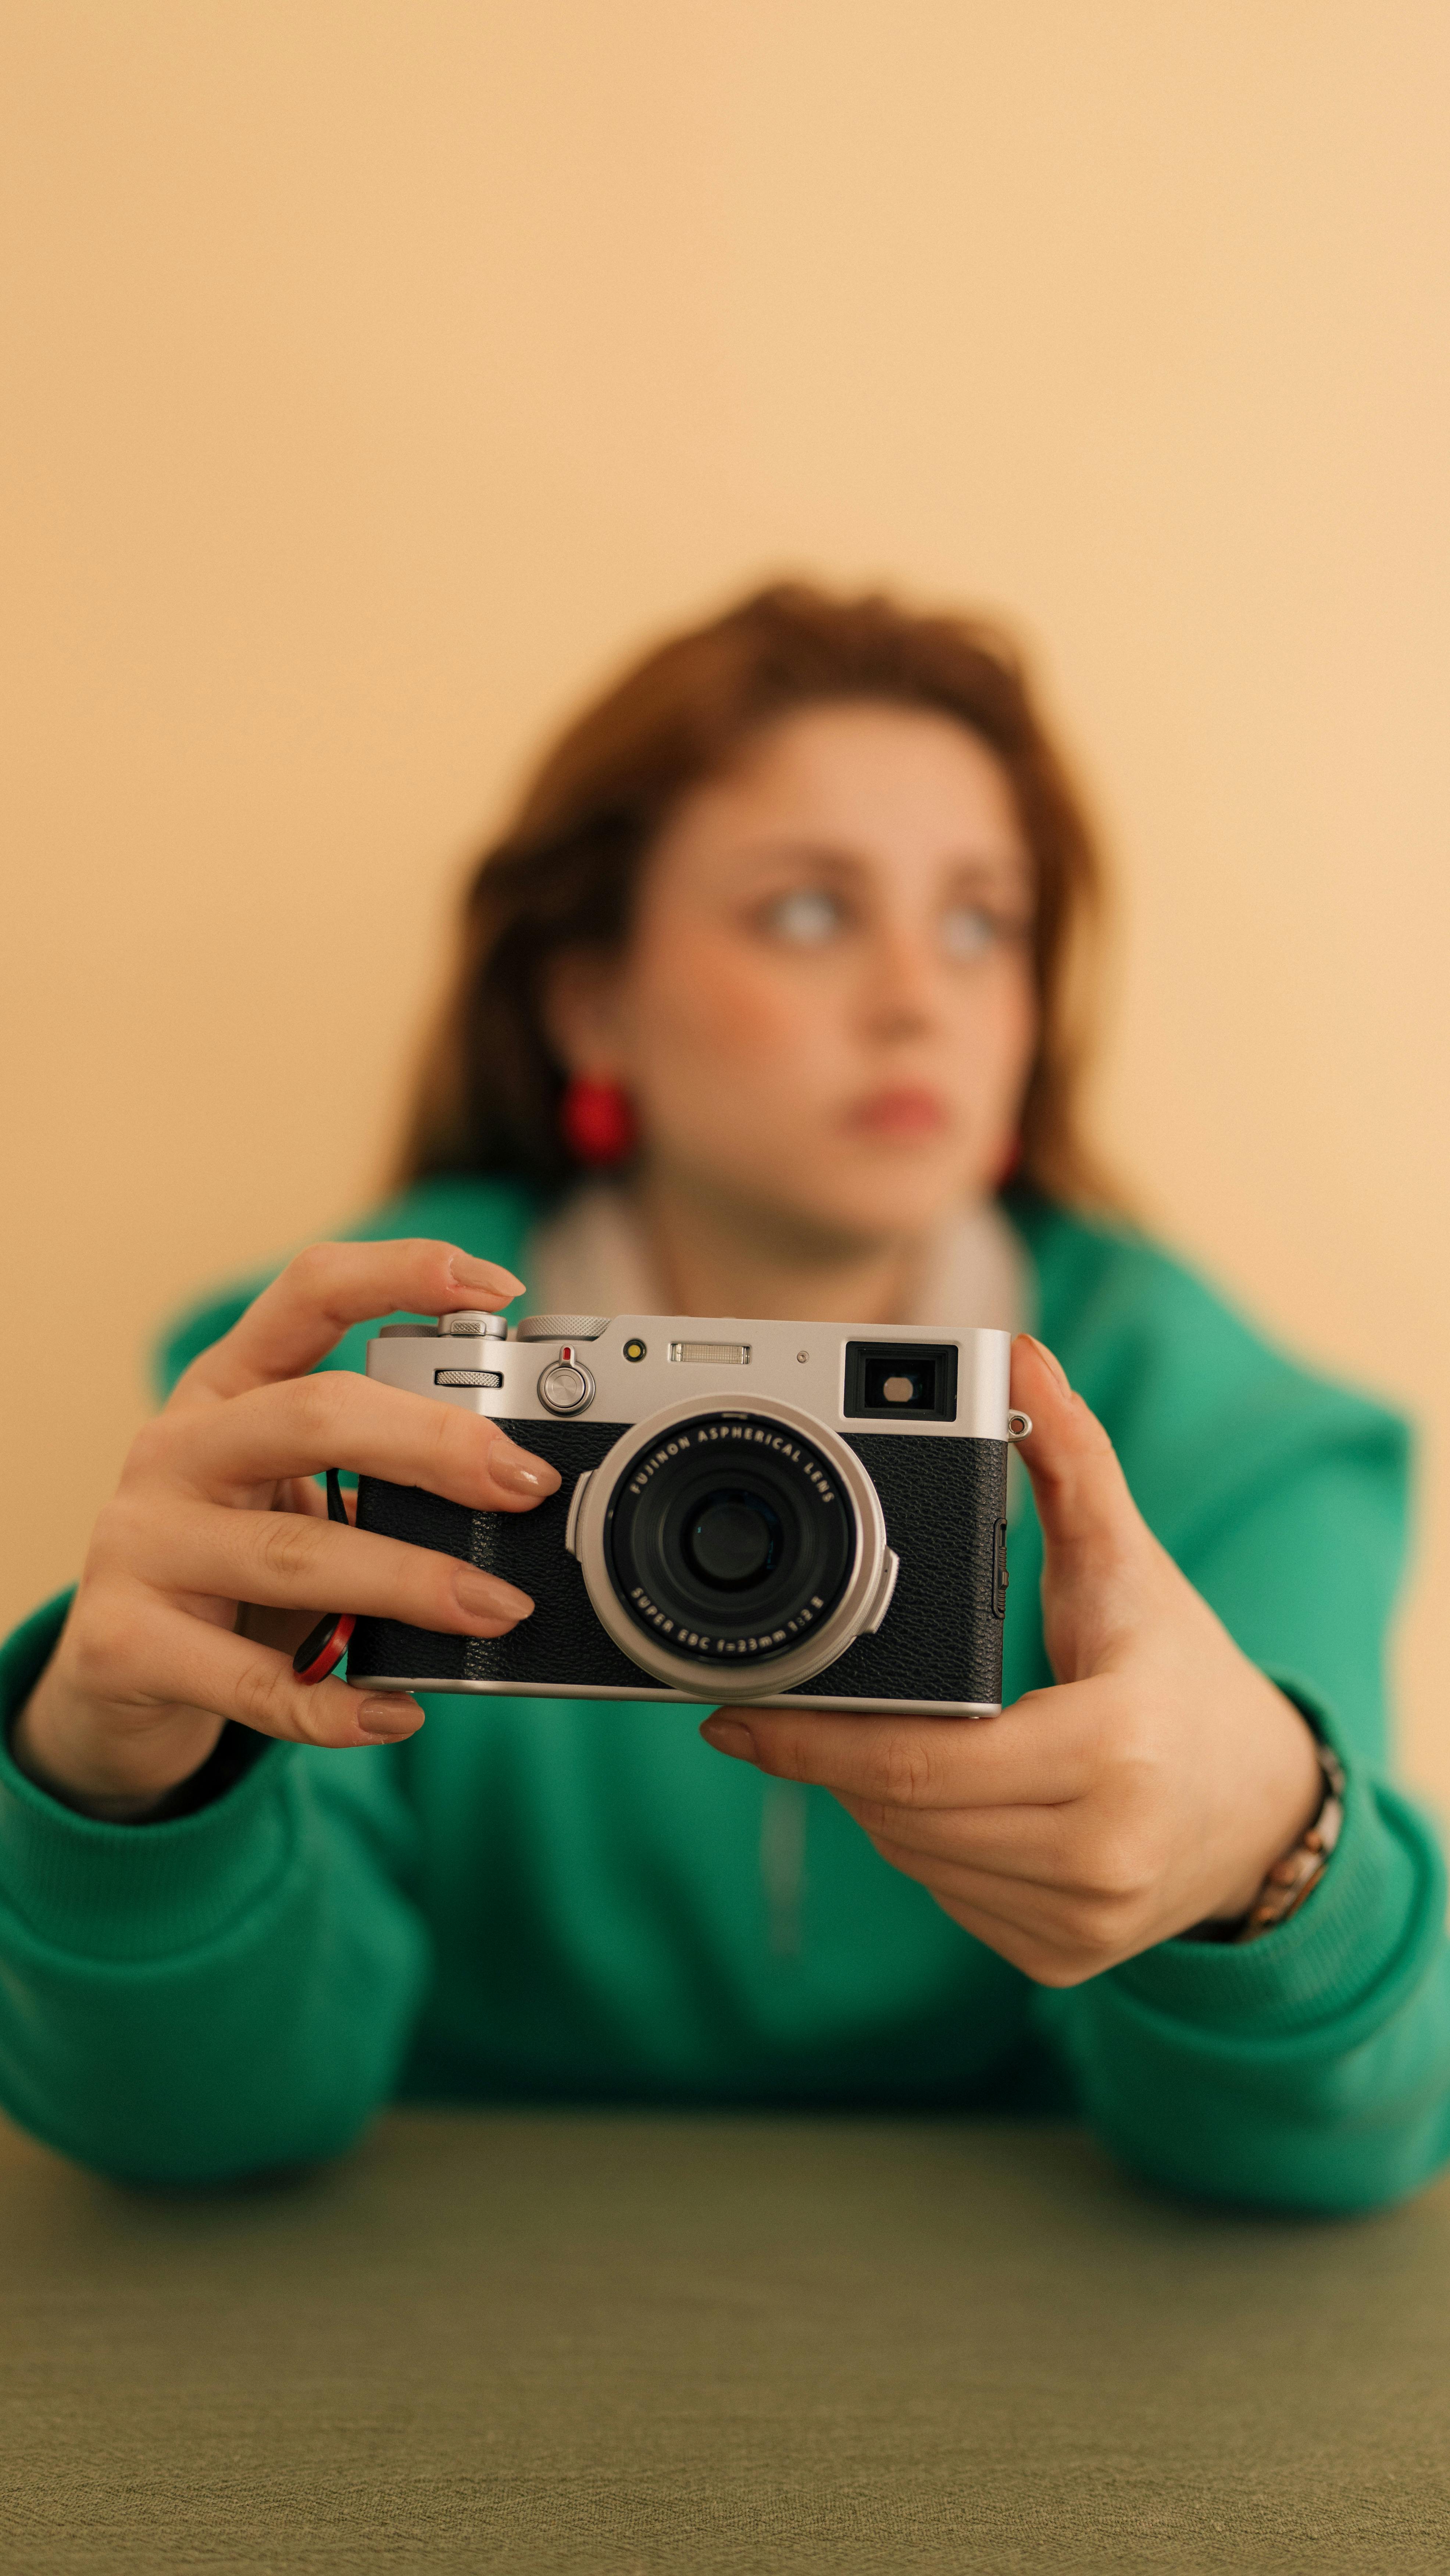
woman, hair, hand, photographer, reflex camera, Point and shoot camera, mirrorless interchangeable lens camera, camera lens, digital camera, camera, finger, cameras optics, flash photography, lens, single lens reflex camera, digital slr, camera accessory, nail, t shirt, film camera, fun, gadget, wrist, happy, brown hair, sitting, selfie, room, reflection, child, portrait photography